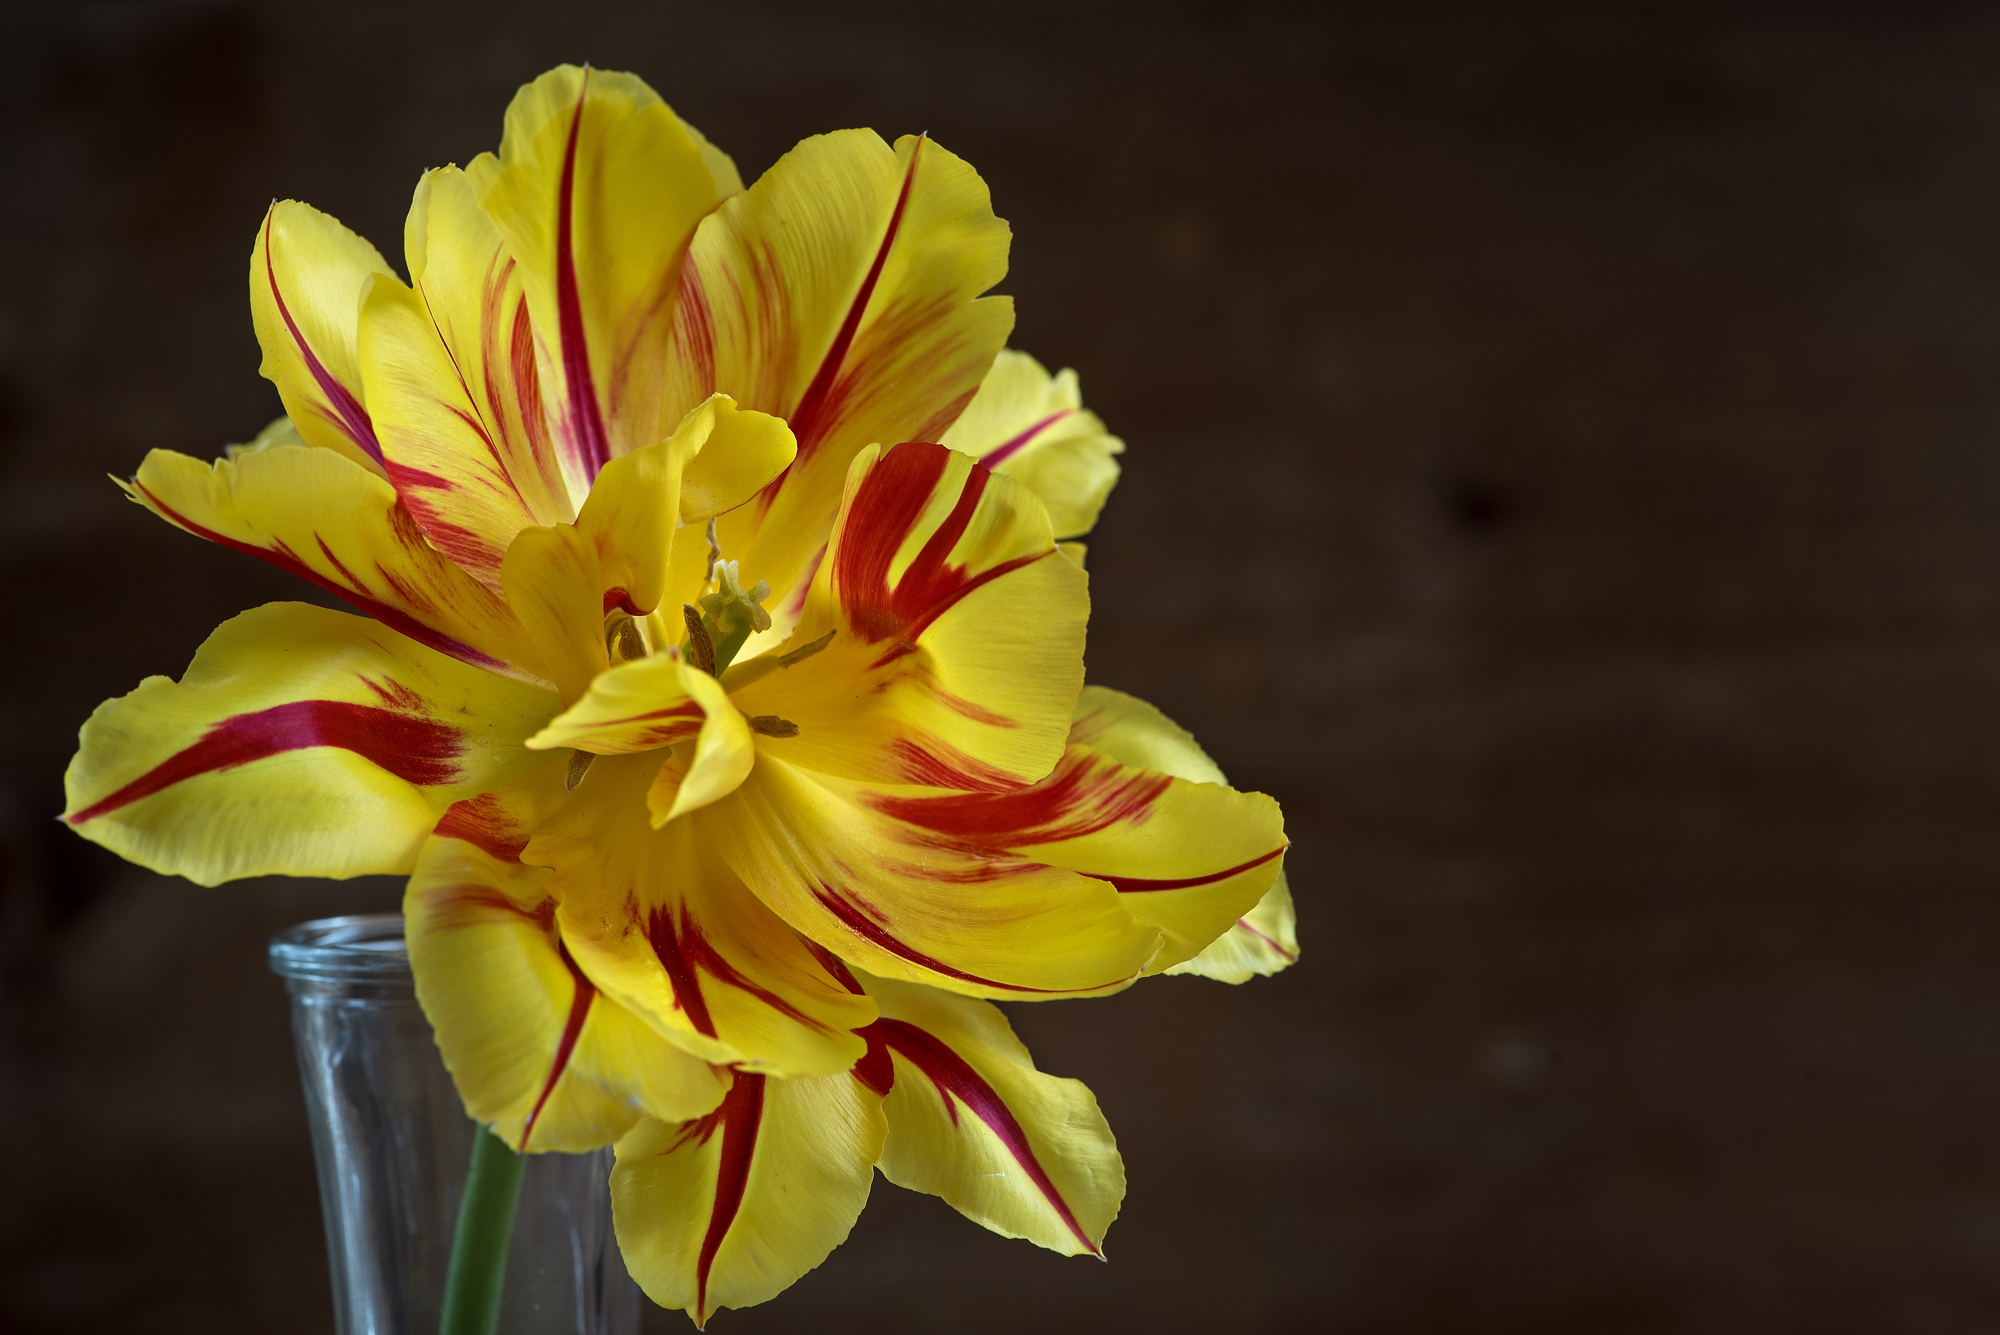
blossom, plant, flower, petal, bloom, tulip, red, yellow, close, flora, close up, petals, beautiful, lily, spring flower, macro photography, flowering plant, open flower, schnittblume, yellow red, flowers photography, plant stem, land plant